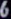
Number: 6